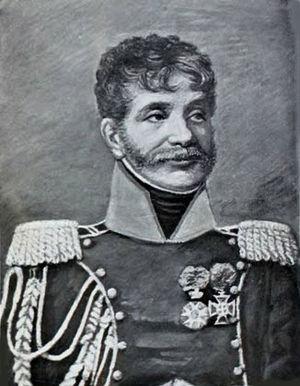
Le colonel baron Ferdynand Ignacy Stokowski. Chef d'escadron des chevau-légers polonais de la Garde impériale en 1807, il devient colonel du 7e régiment de chevau-légers lanciers (ancien 1er régiment des lanciers de la Vistule).
Ferdynand Ignacy Stokowski, né le 26 août 1776 à Sierpowie et mort en 1827, est un officier polonais ayant servi durant les guerres napoléoniennes.